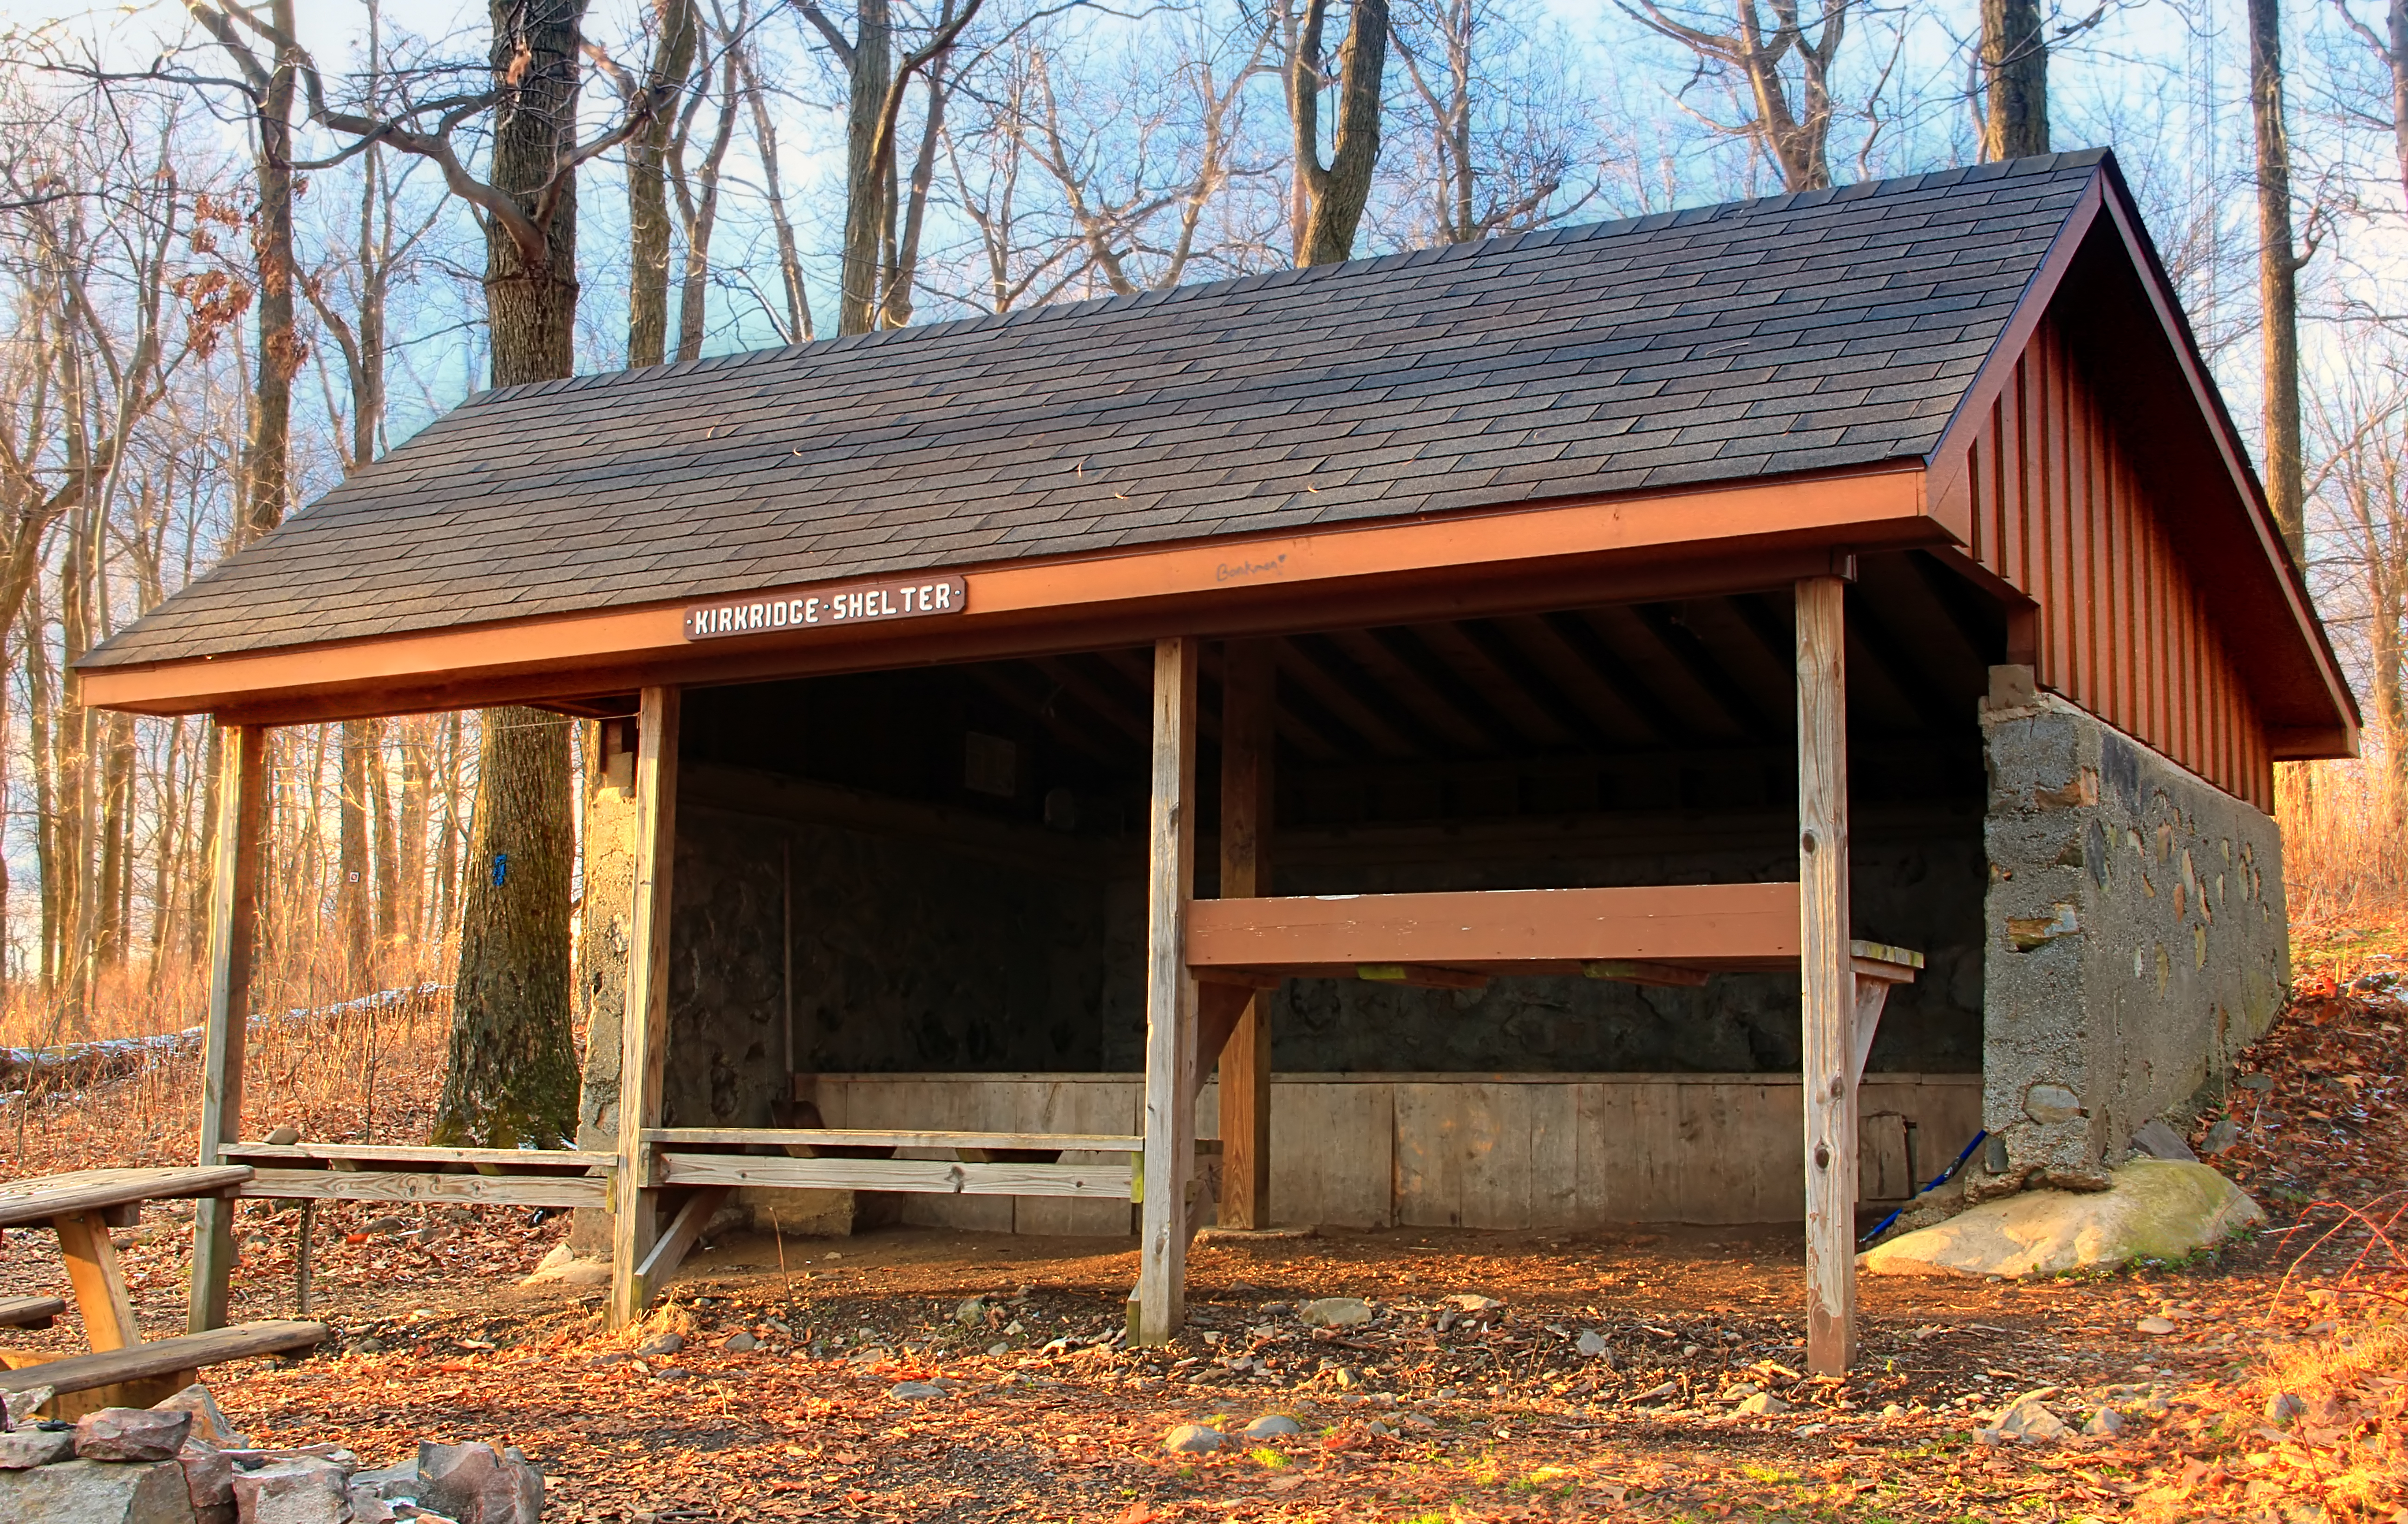
winter, wood, hiking, roof, building, barn, home, shed, hut, shack, cottage, backyard, agriculture, creativecommons, pennsylvania, northamptoncounty, appalachiantrail, kirkridgeshelter, log cabin, outdoor structure